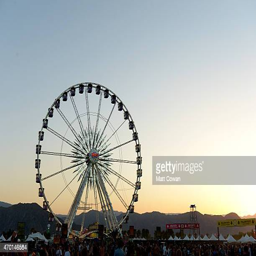
invention is seen during day of the festival